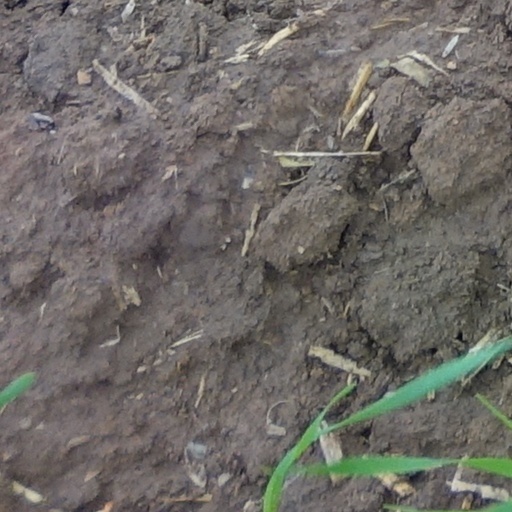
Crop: wheat